Typhoon Saomai (2000)

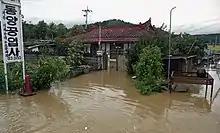
Damage at Uljin

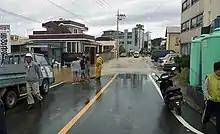
Damage at Uljin

As Saomai approached South Korea, the typhoon forced the cancellation of flights beginning on September 12. Four airports had their air service suspended. Other suspensions of transportation included the refuge of 362 fishing boats in ports and the closure of 10 national parks and 43 mountain paths. As a result, about 16,600 campers and hikers were evacuated to safer areas. As a result of the inclement weather, the operation of 149 passenger ships were cancelled. On September 13, the Korea Meteorological Administration issued a typhoon warning for waters south of South Korea and Jeju Province. The administration anticipated heavy rainfall, though not as much as what had taken place in Japan. Offshore, an Indonesian freighter with 39 crewmen became stranded by the typhoon in waters south of Pusan. The crew were rescued by maritime police, but 270 tons of oil spilled into the ocean from a broken oil container.